A Dangerous Life

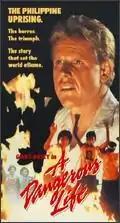

The Four Day Revolution (broadcast in the Philippines as A Dangerous Life) is a 1988 Australian television film directed by Robert Markowitz and written by David Williamson. The story is about the journey and the love affair of an American foreign correspondent set during the final years of Ferdinand Marcos' dictatorship in the Philippines, from the assassination of Benigno Aquino Jr. in 1983 to the People Power Revolution in 1986, as well as other key events that led to the ouster of Marcos.